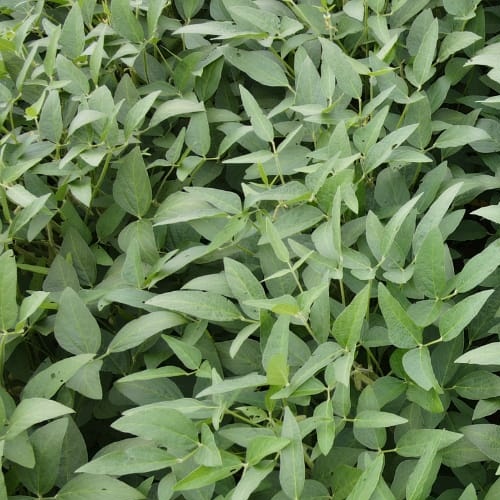
Label: Diabrotica_speciosa